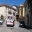
Label: ambulance